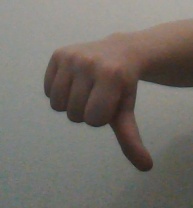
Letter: waw